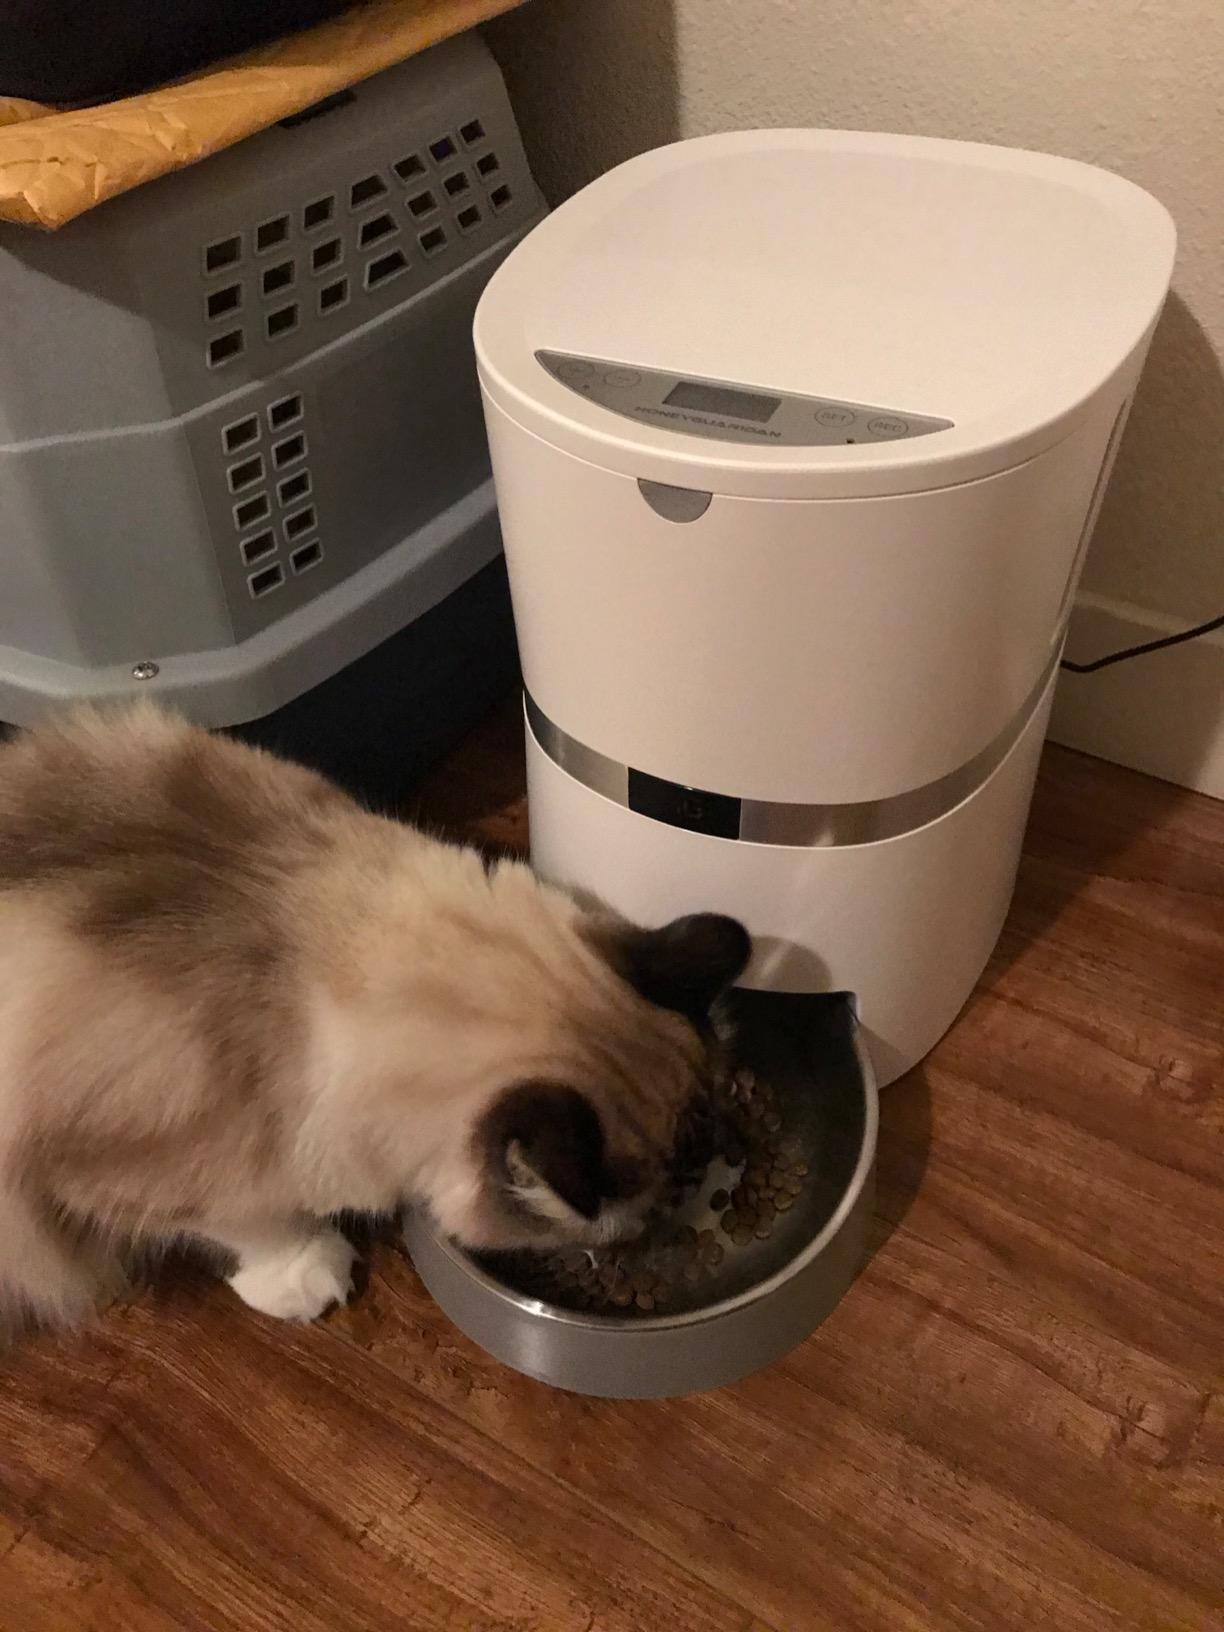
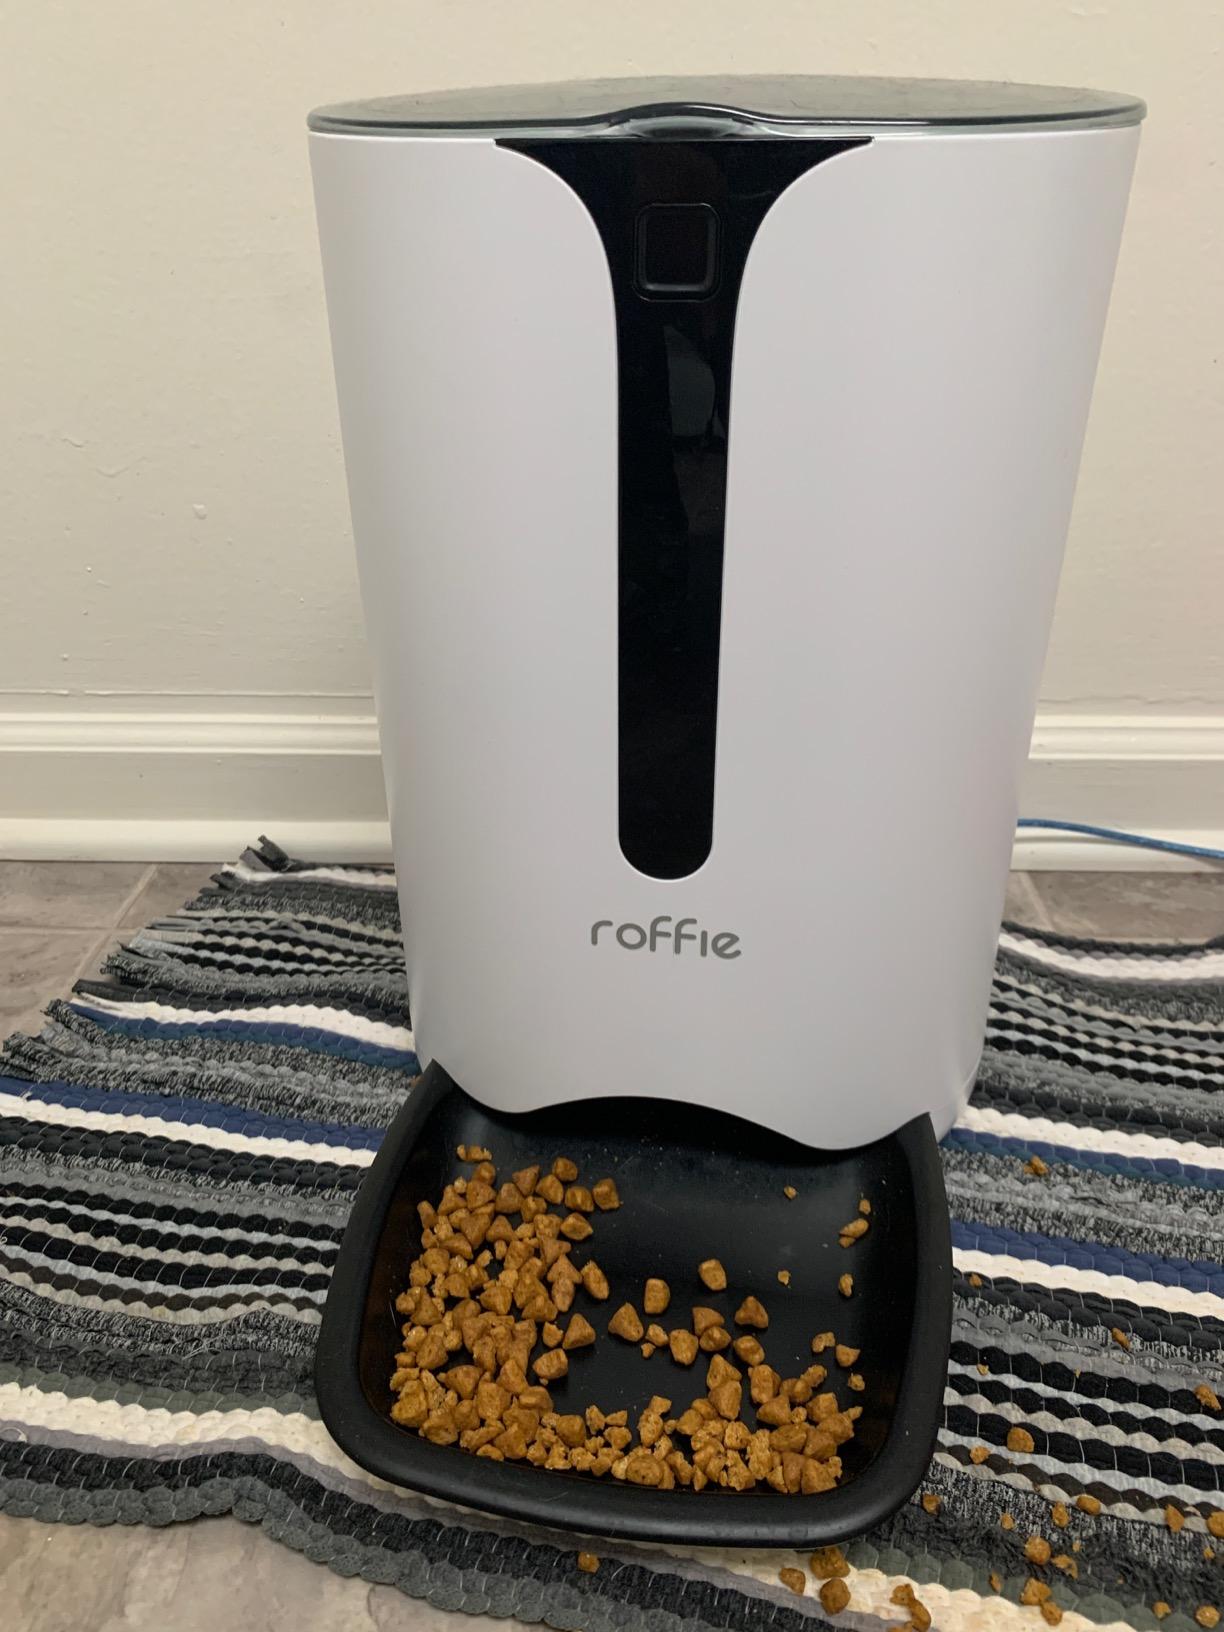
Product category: items_feeder
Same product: no